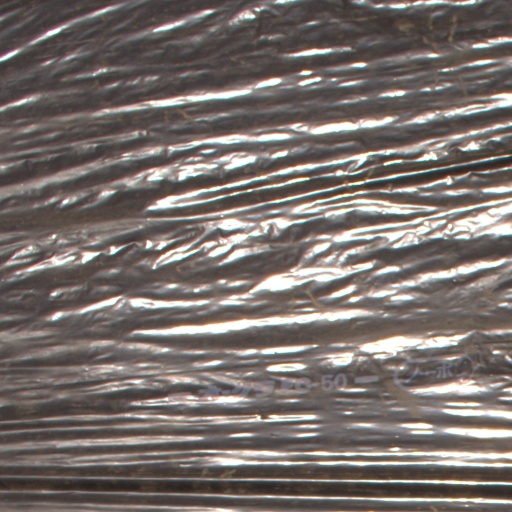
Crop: Jerusalem artichoke